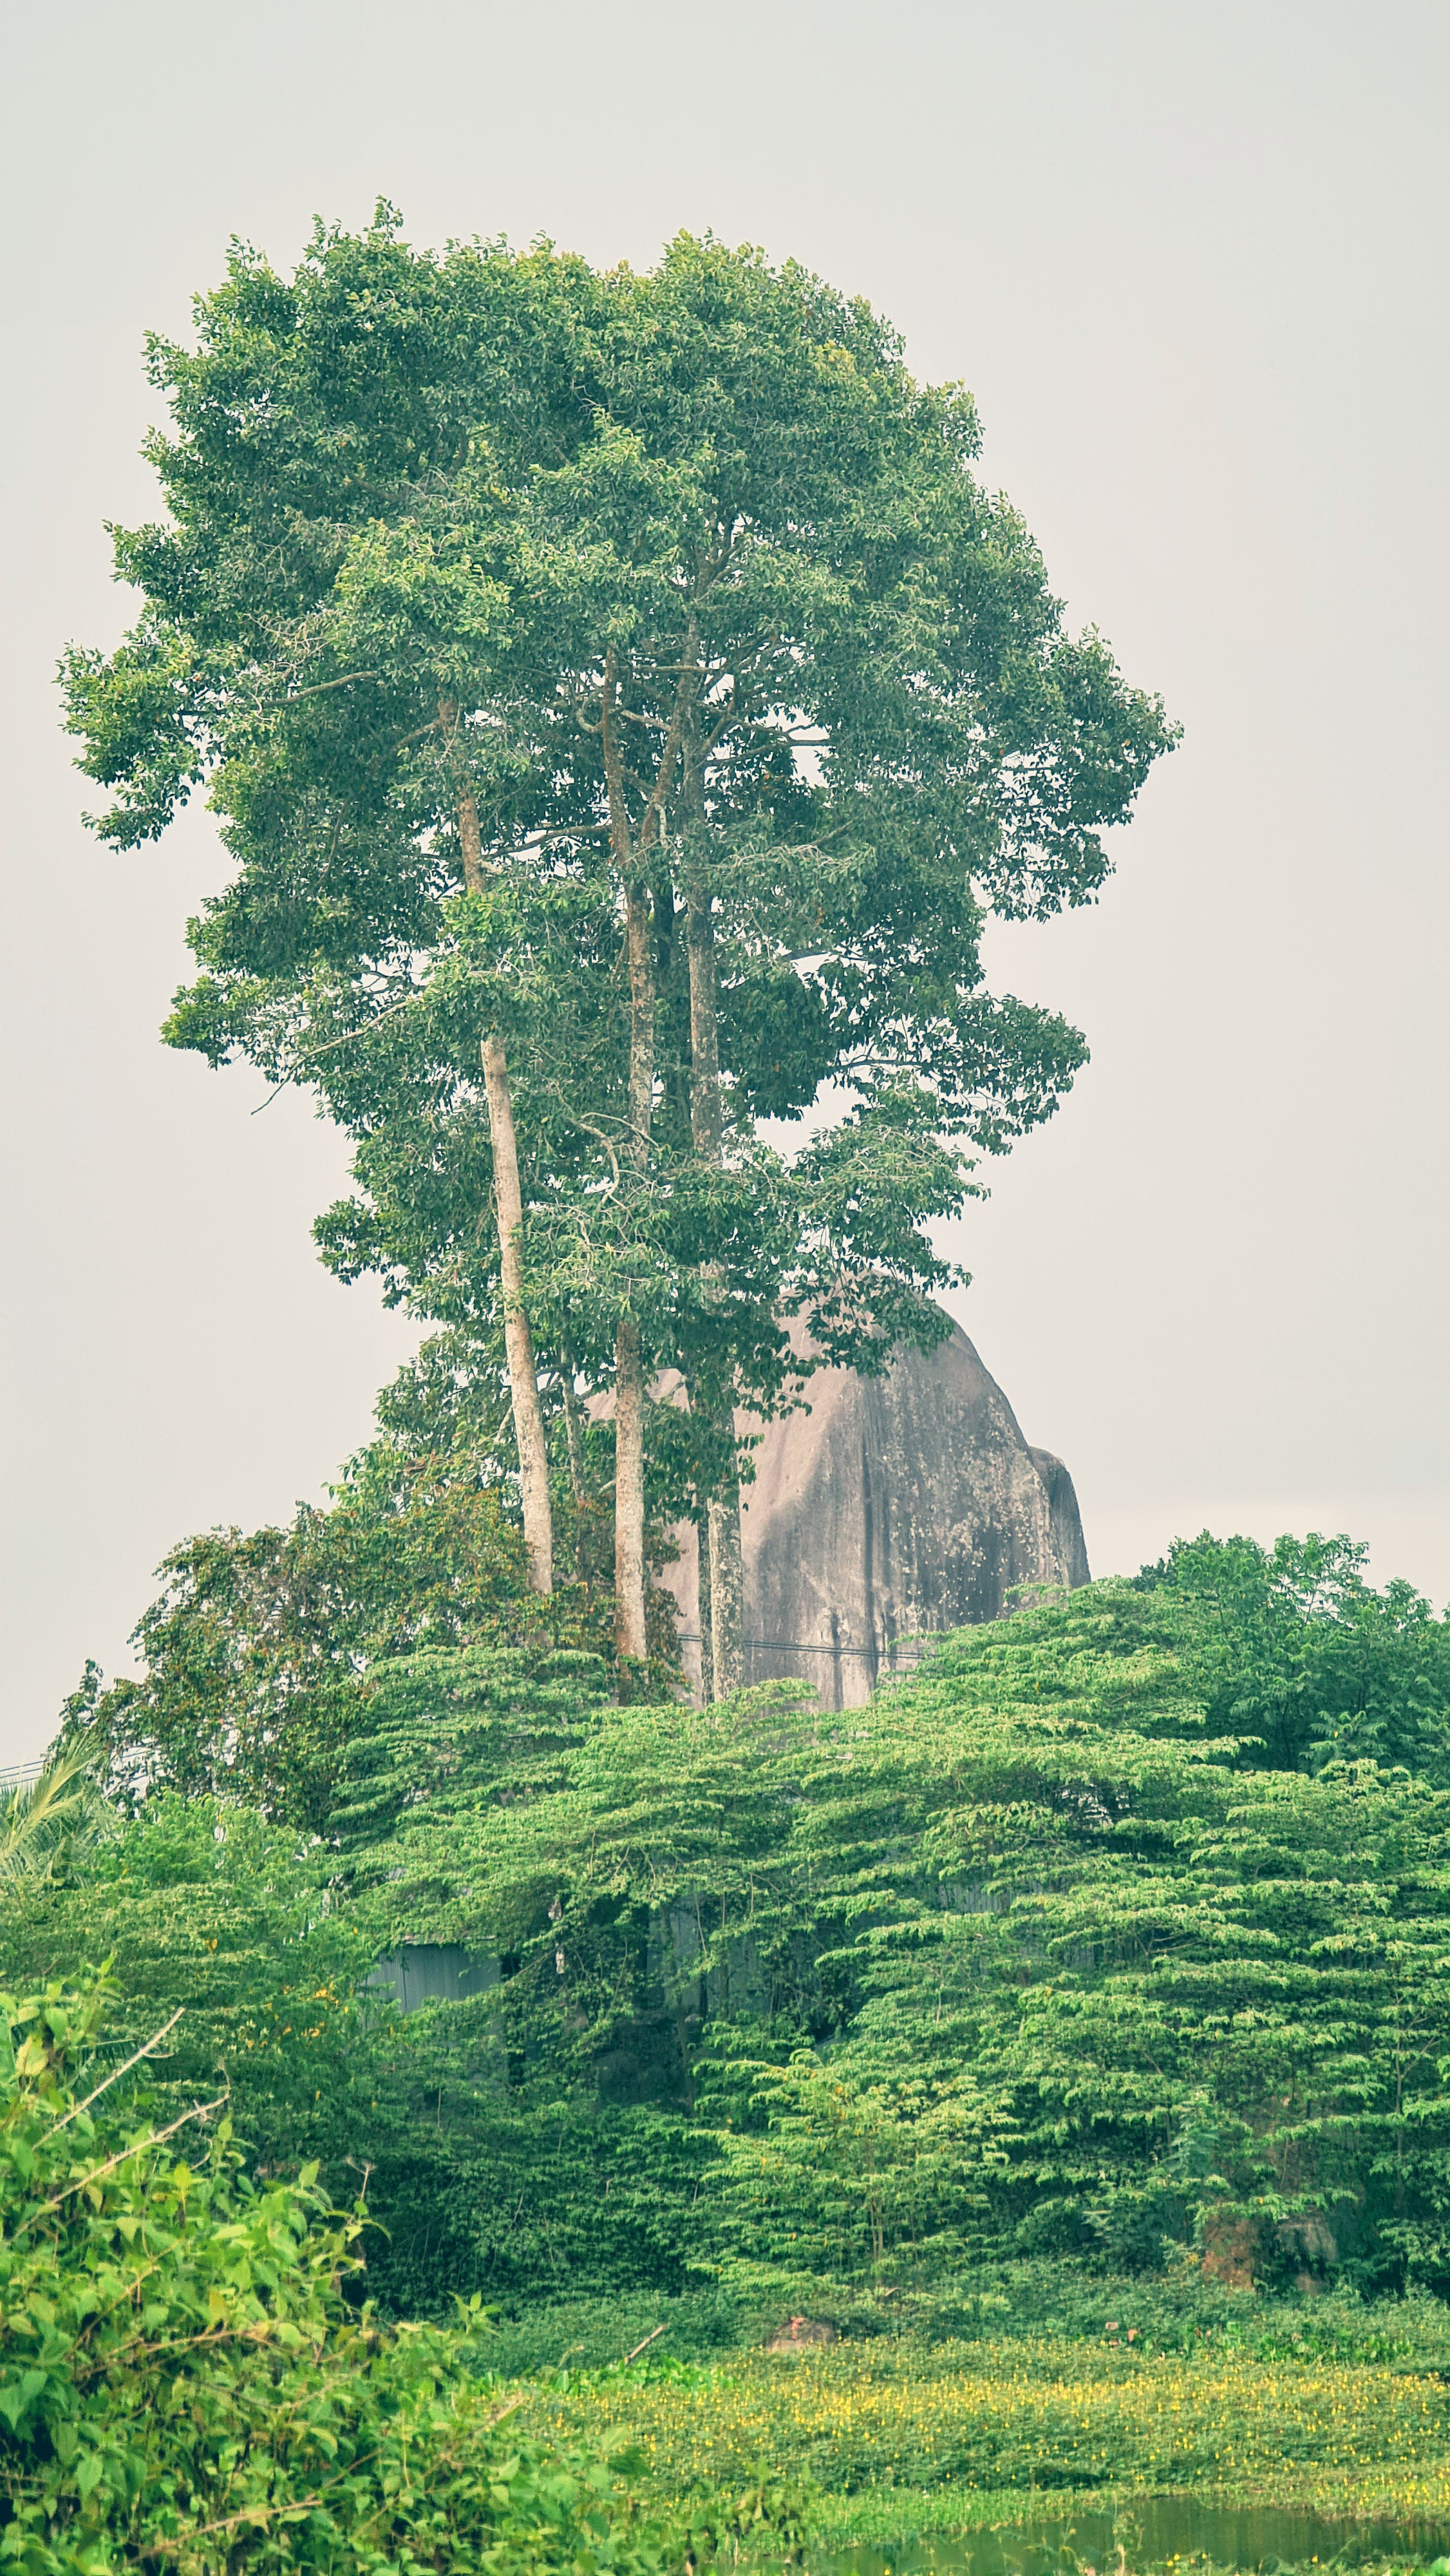
natural, sky, plant, plant community, green, nature, natural landscape, tree, vegetation, trunk, biome, grass, terrestrial plant, woody plant, landscape, forest, hill, bedrock, grassland, outcrop, hill station, wood, jungle, conifer, temperate broadleaf and mixed forest, rock, nature reserve, mountain, tropical and subtropical coniferous forests, old growth forest, plateau, wildlife, soil, rainforest, valdivian temperate rain forest, shrubland, plant stem, escarpment, shrub, pine family, pine, plantation, savanna, evergreen, tropics